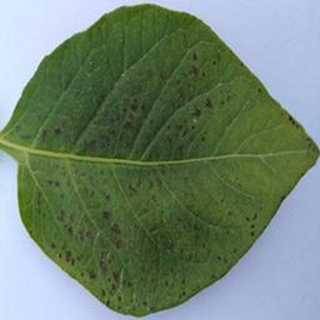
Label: potato_early_blight